Edward Bruce (New Deal)

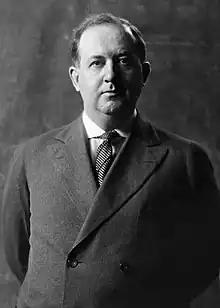
Ned Bruce in 1919

Edward Bright Bruce (April 13, 1879 – January 26, 1943) was the administrator of the New Deal art projects of the United States Department of the Treasury: the Public Works of Art Project (1933–1934), the Section of Painting and Sculpture (1934–1943), and the Treasury Relief Art Project (1935–1938). Ned Bruce was a successful lawyer and entrepreneur before giving up his business career altogether at the age of 43 to become an artist. However, like most artists during the Depression, he found it impossible to make a living making art, and he grudgingly returned to business as a lobbyist in Washington, D.C. In 1932 he joined the Treasury Department, where his expertise in monetary policy and art guided federal efforts to employ workers in the visual arts during the Great Depression in the United States.